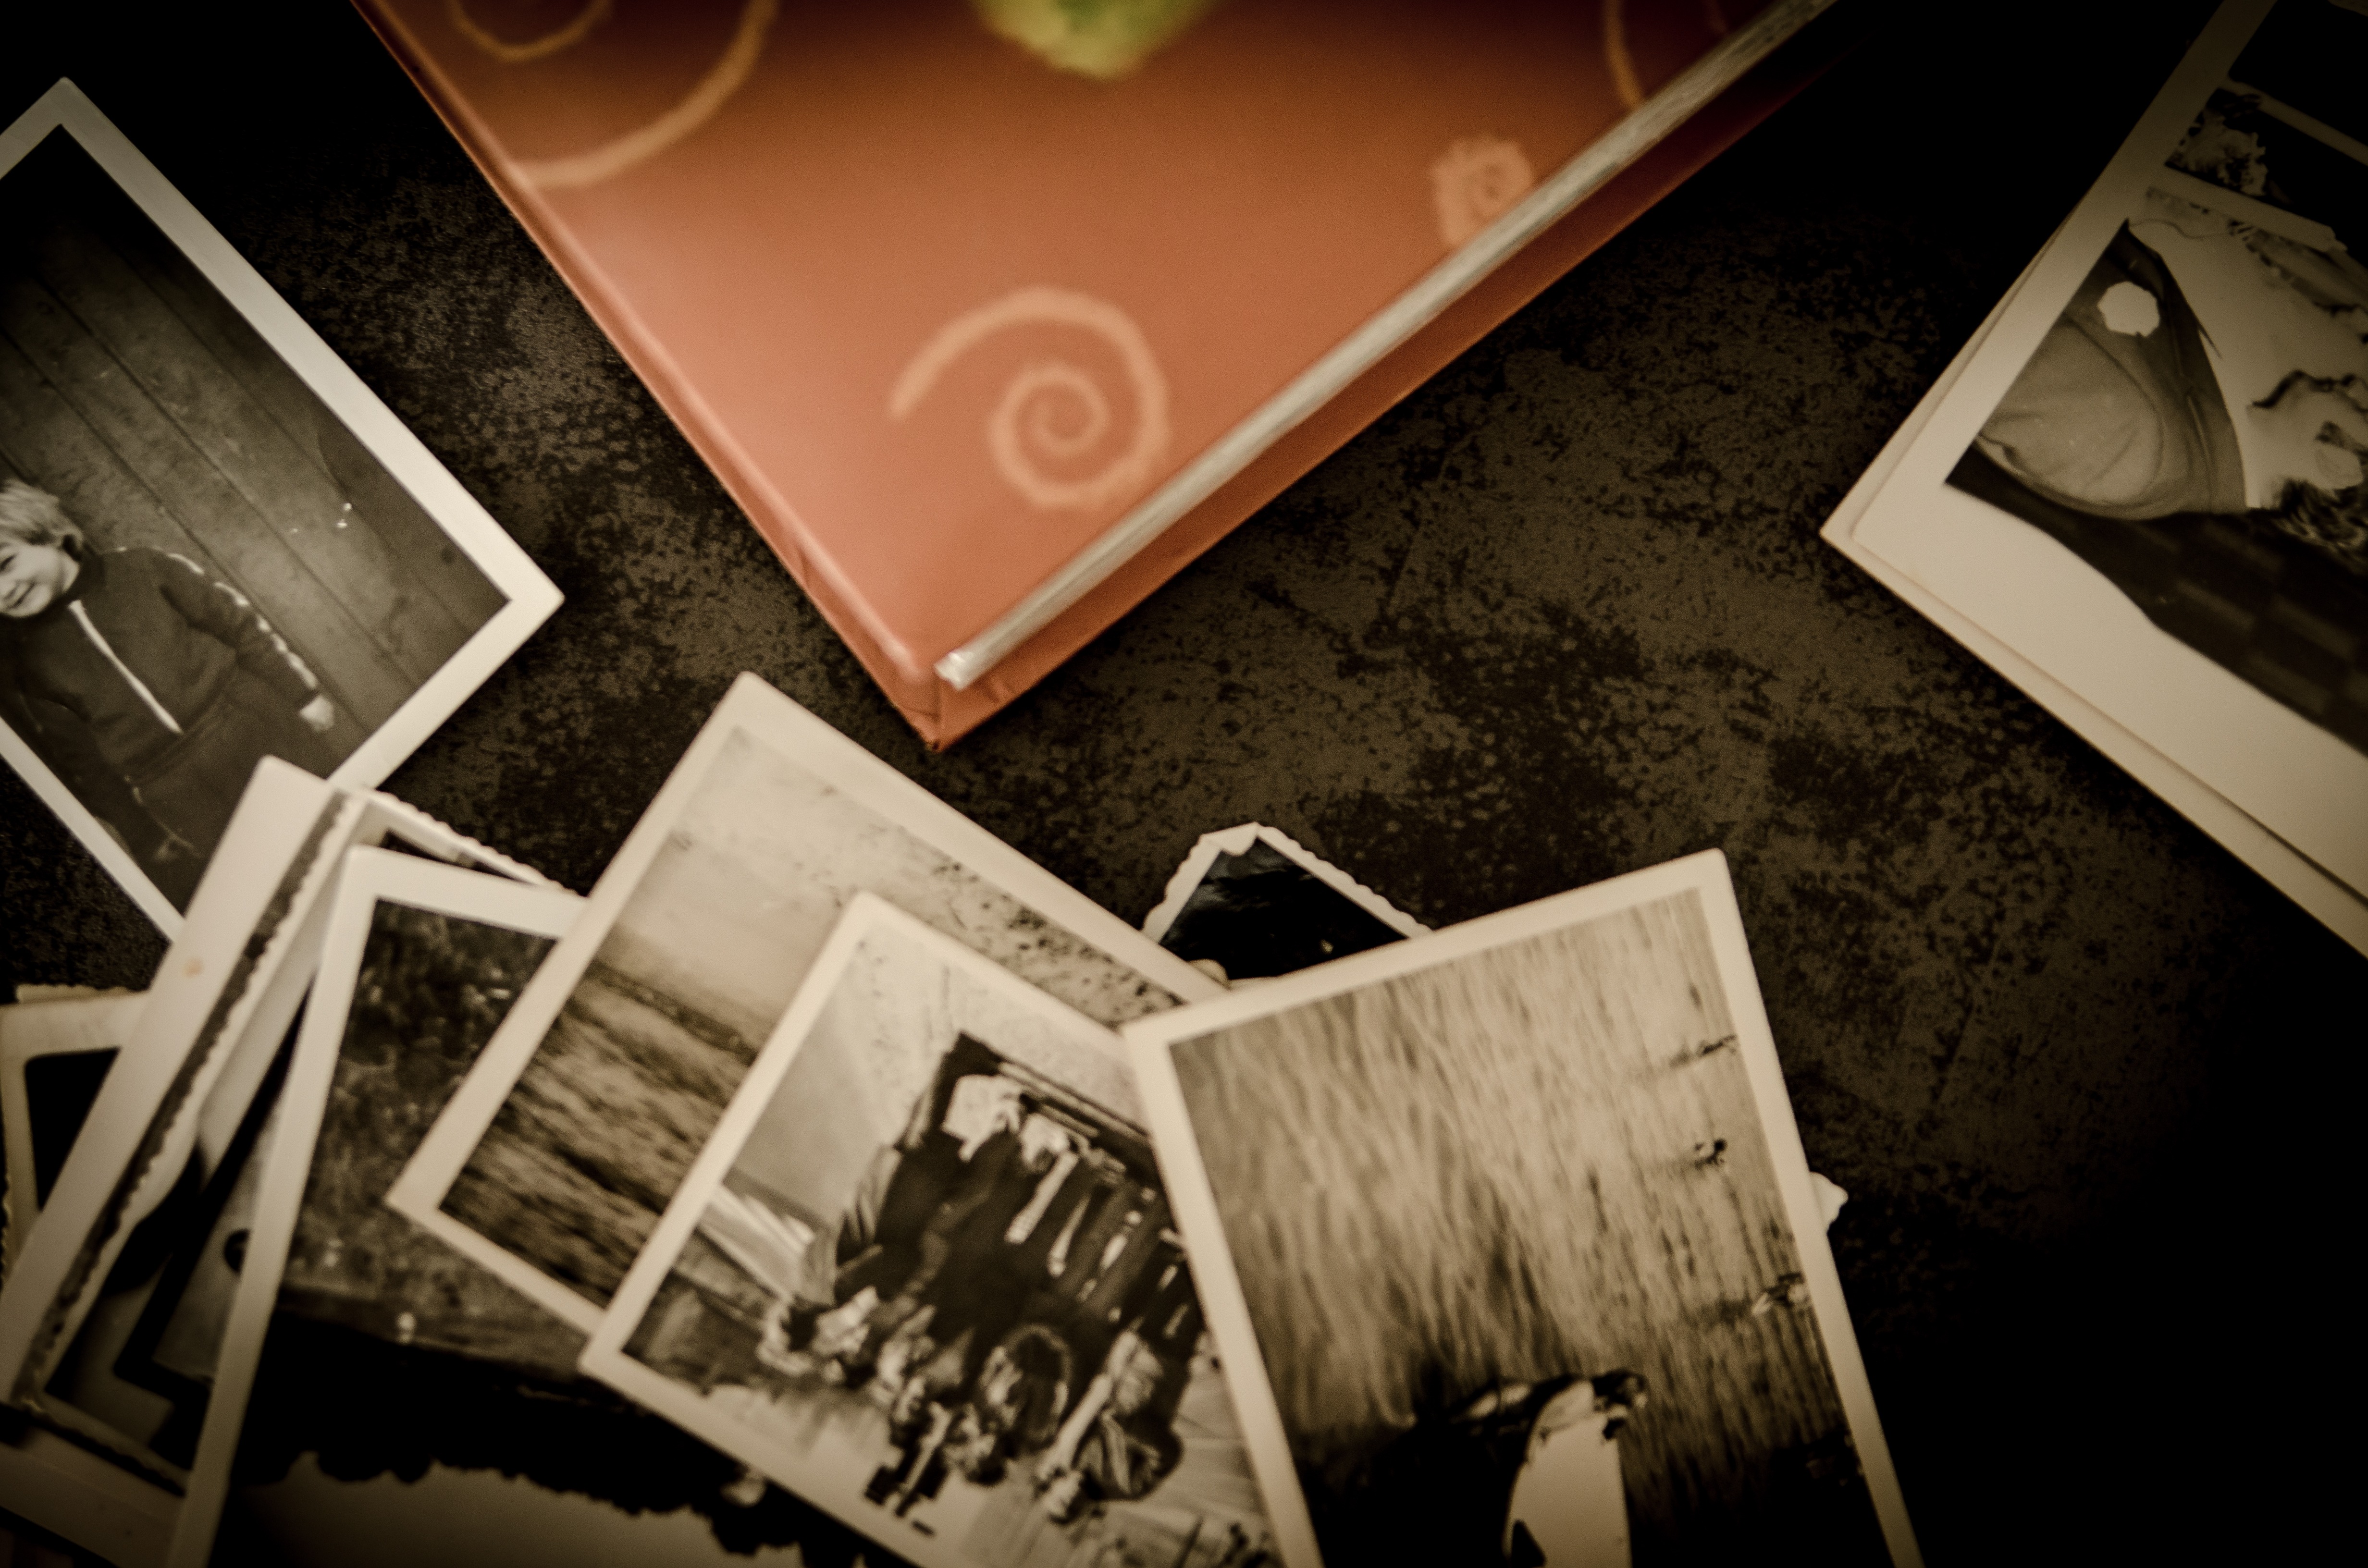
white, photography, photographer, old, photo, color, memory, nostalgia, black, brand, photos, art, design, photograph, souvenir, shape